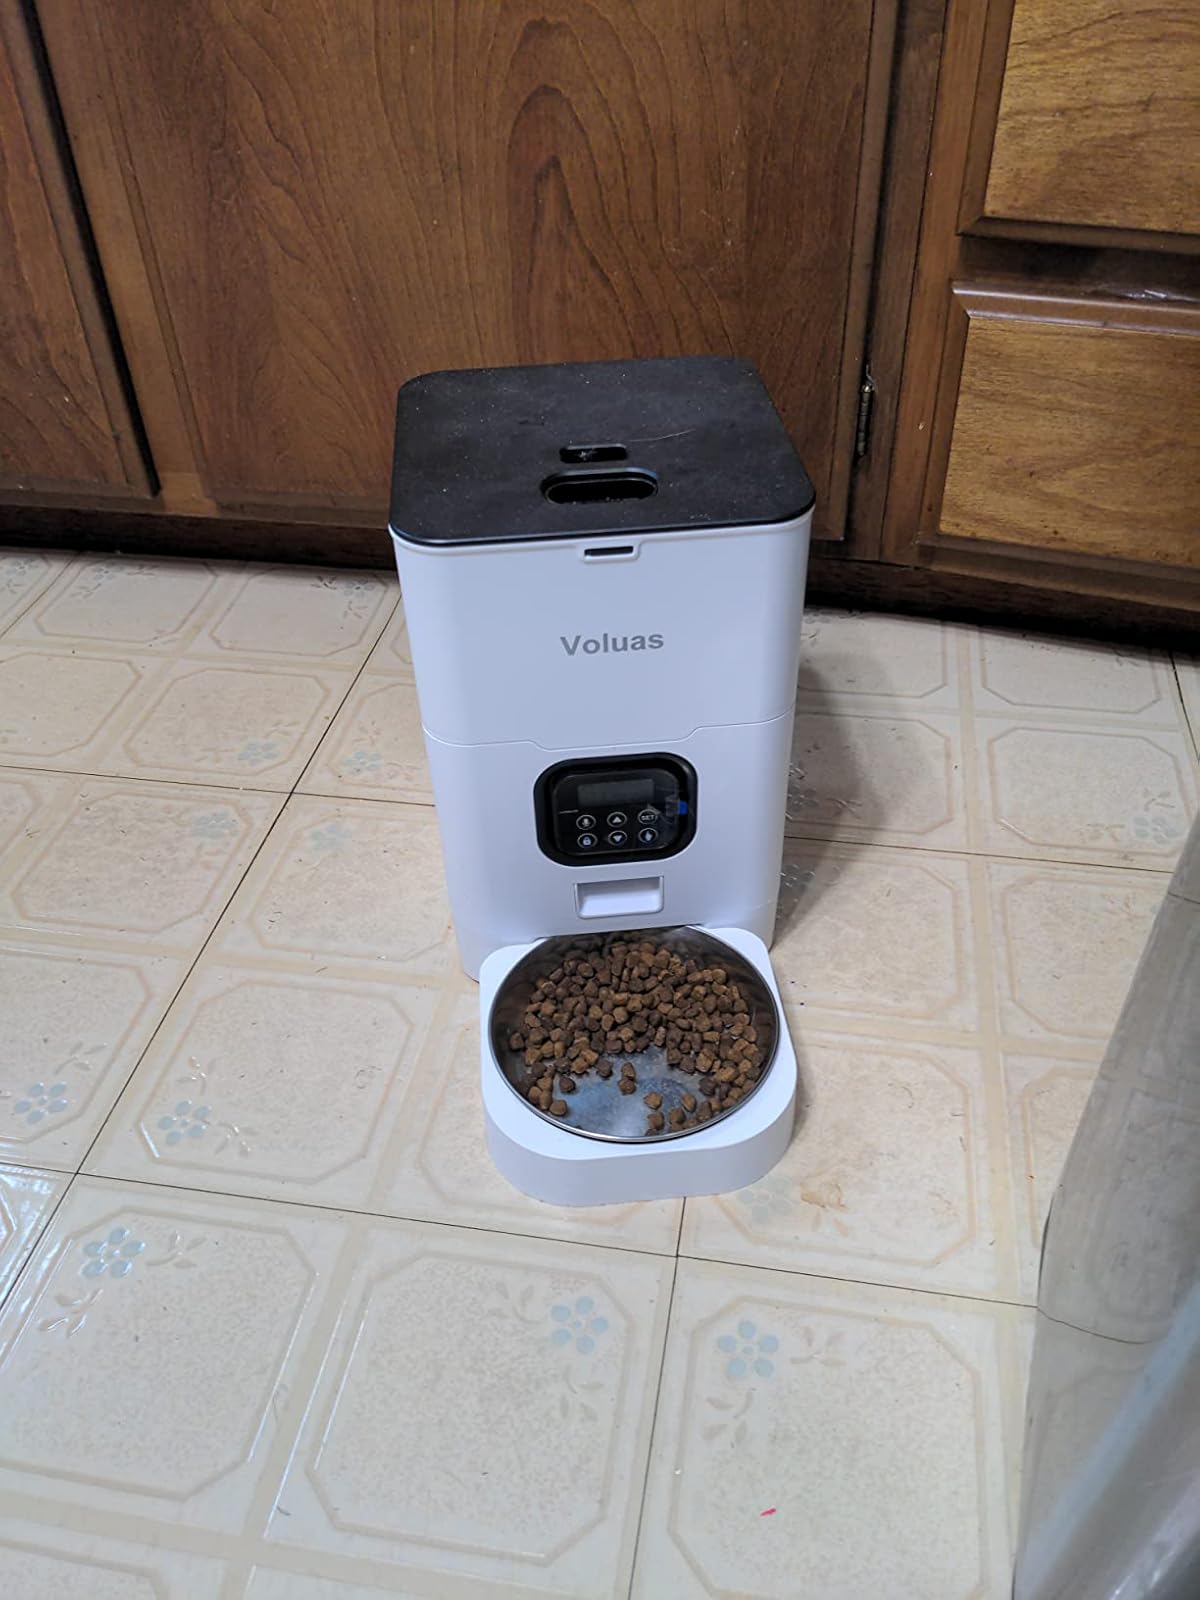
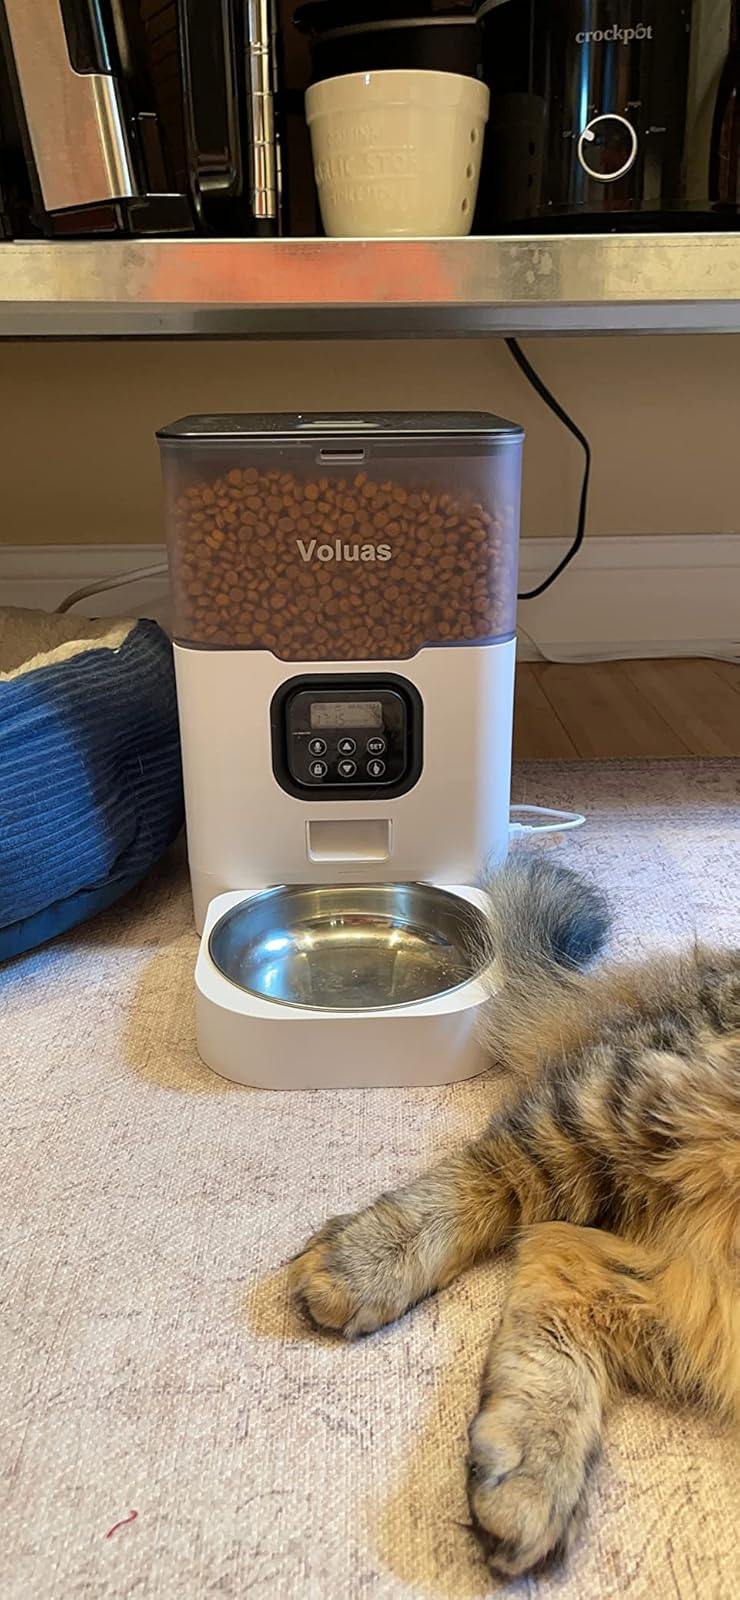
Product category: items_feeder
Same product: no